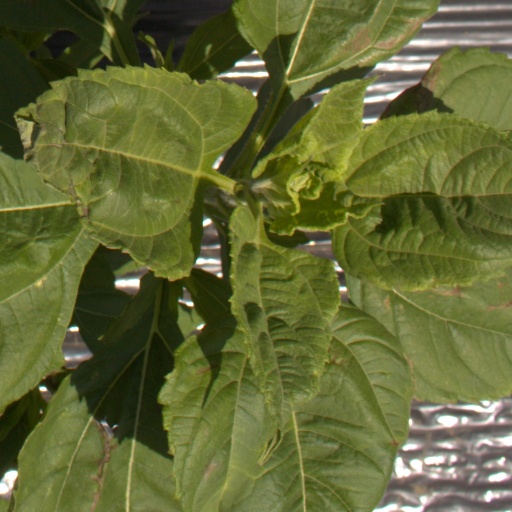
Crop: Jerusalem artichoke